Clair Burgener

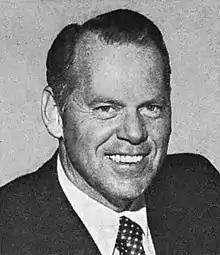

Clair Walter Burgener (December 5, 1921 – September 9, 2006) was an American World War II veteran and politician who served as a Republican member of the U.S. House of Representatives from 1973 to 1983.